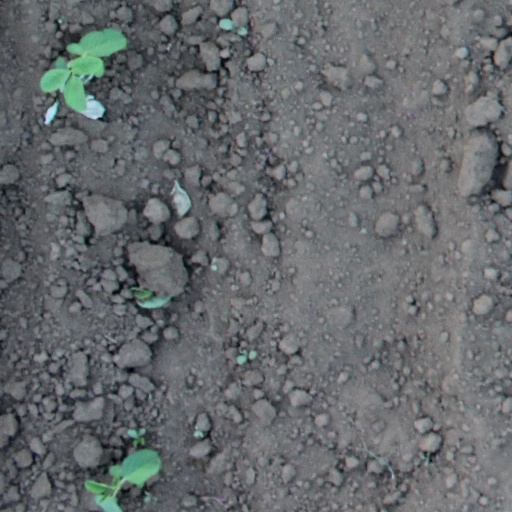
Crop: soybean